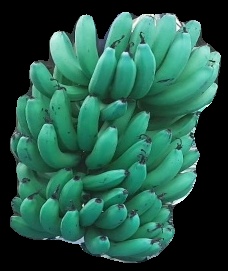
Variety: pachbale
Grade: grade3